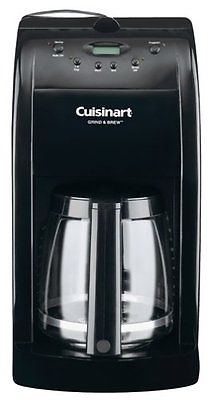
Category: coffee maker